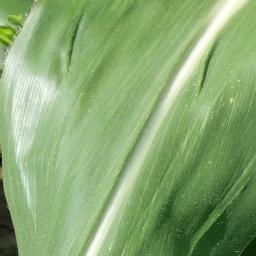
Label: Corn_(Maize)___Healthy